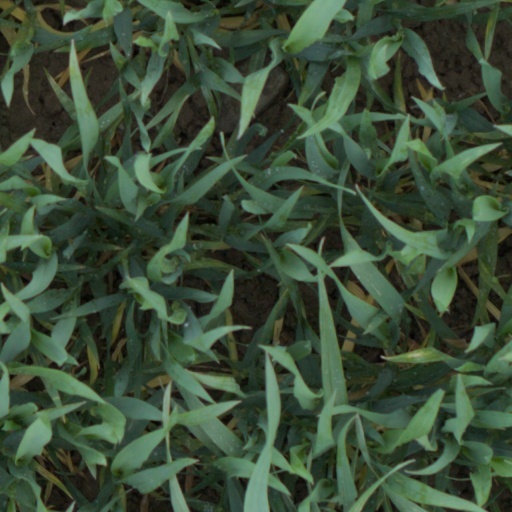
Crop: wheat